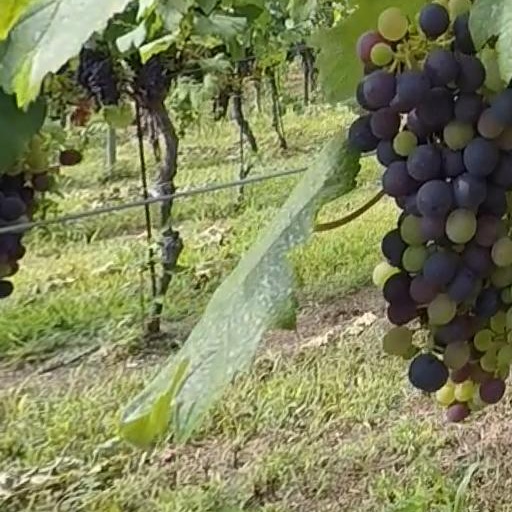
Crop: grape